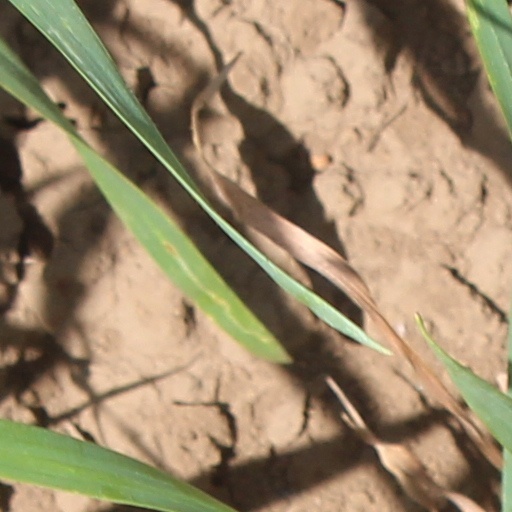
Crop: wheat